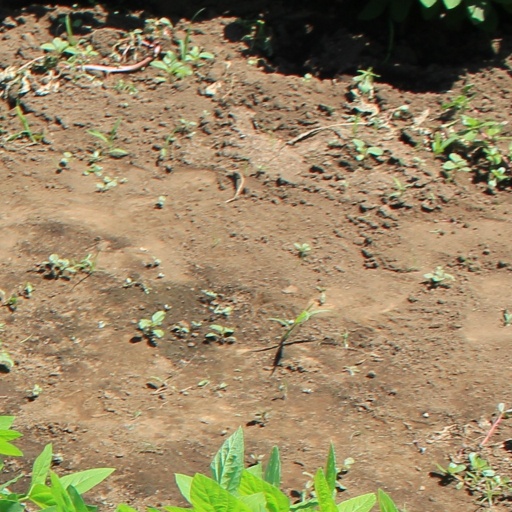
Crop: soybean